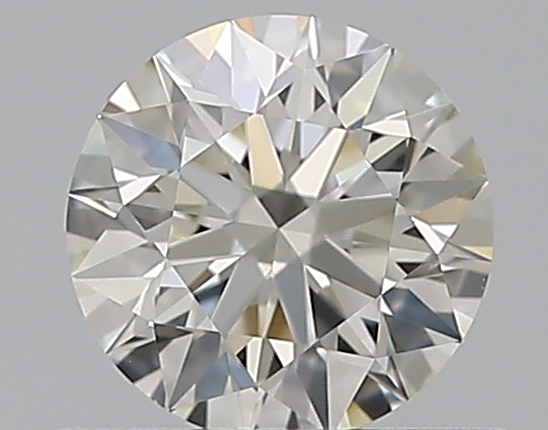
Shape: round
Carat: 0.5
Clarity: VVS2
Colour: J
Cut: EX
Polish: EX
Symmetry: EX
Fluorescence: N
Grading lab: GIA
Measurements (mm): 5.1 x 5.11 x 3.18